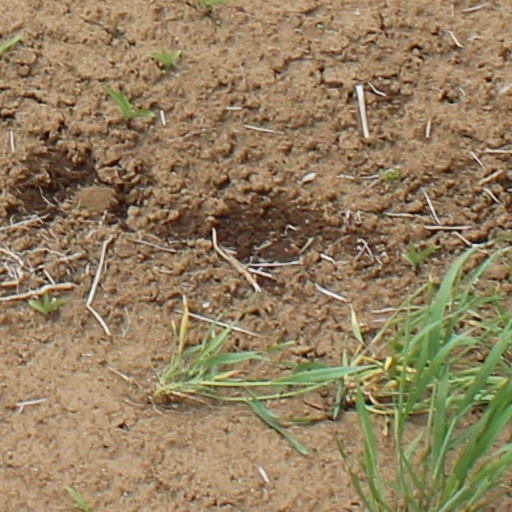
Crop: wheat